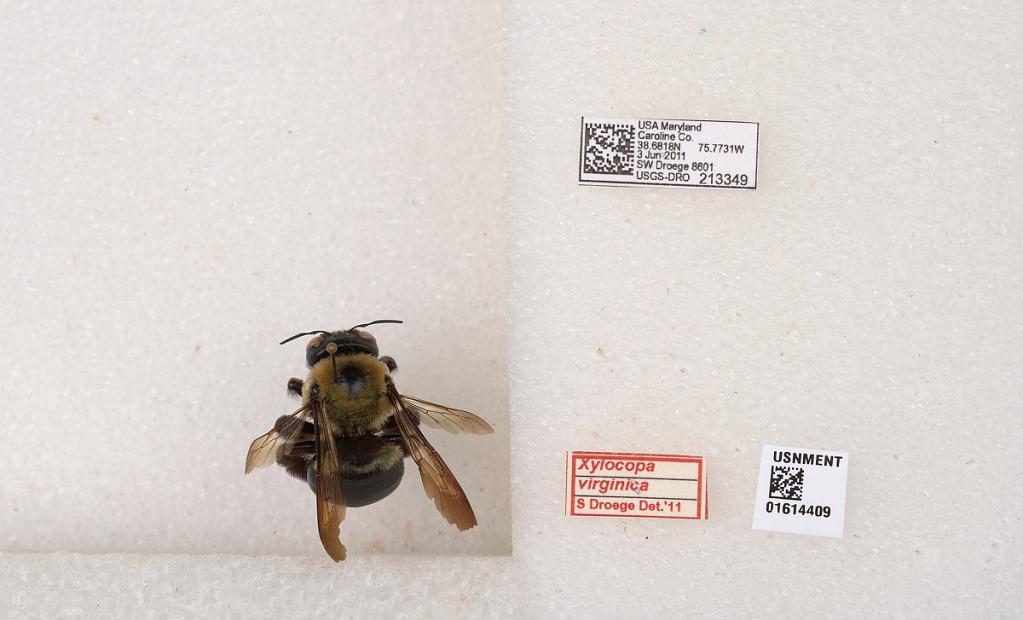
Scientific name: Xylocopa (Xylocopoides) virginica virginica (Linnaeus)
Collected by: S. Droege
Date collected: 2011-7-3
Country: United States
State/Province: Maryland
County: Caroline
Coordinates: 38.6817, -75.7731
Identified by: Droege, Sam